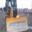
Label: tractor